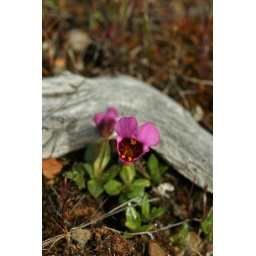
This may be the cutest flower in the entire universe. The whole plant is maybe 2&amp;quot; tall.